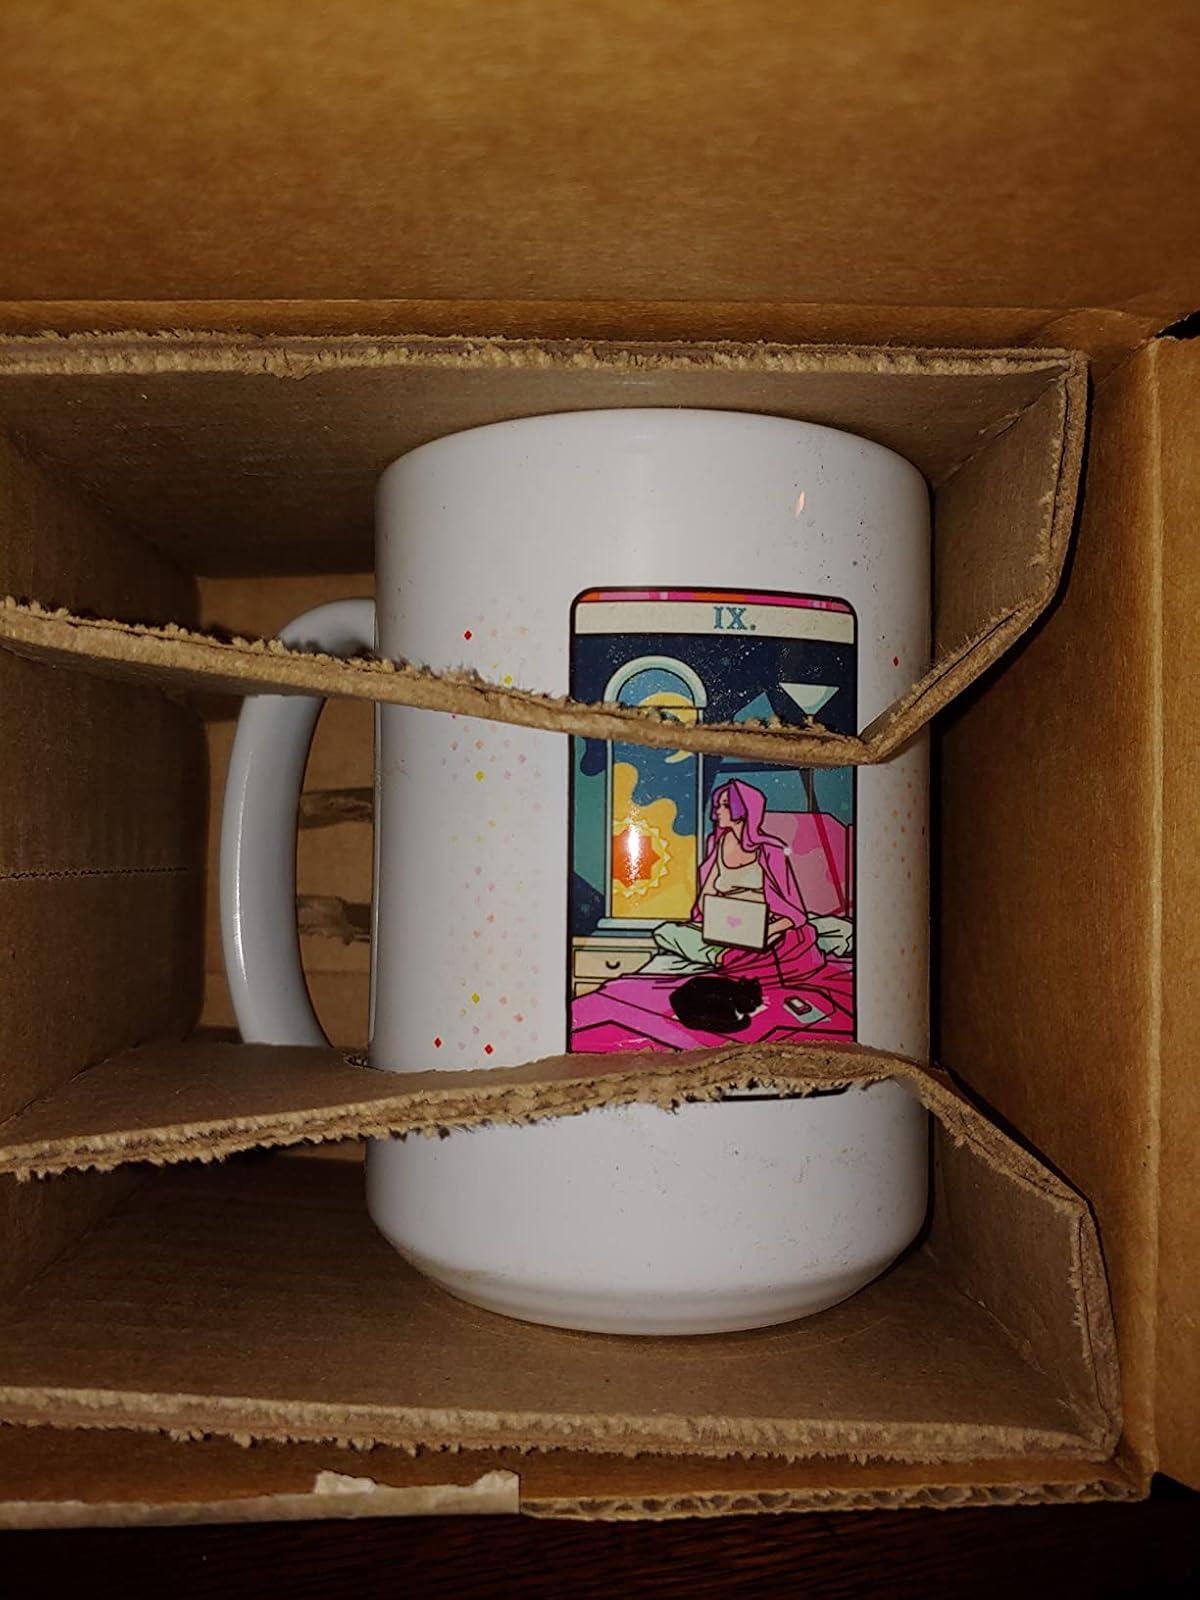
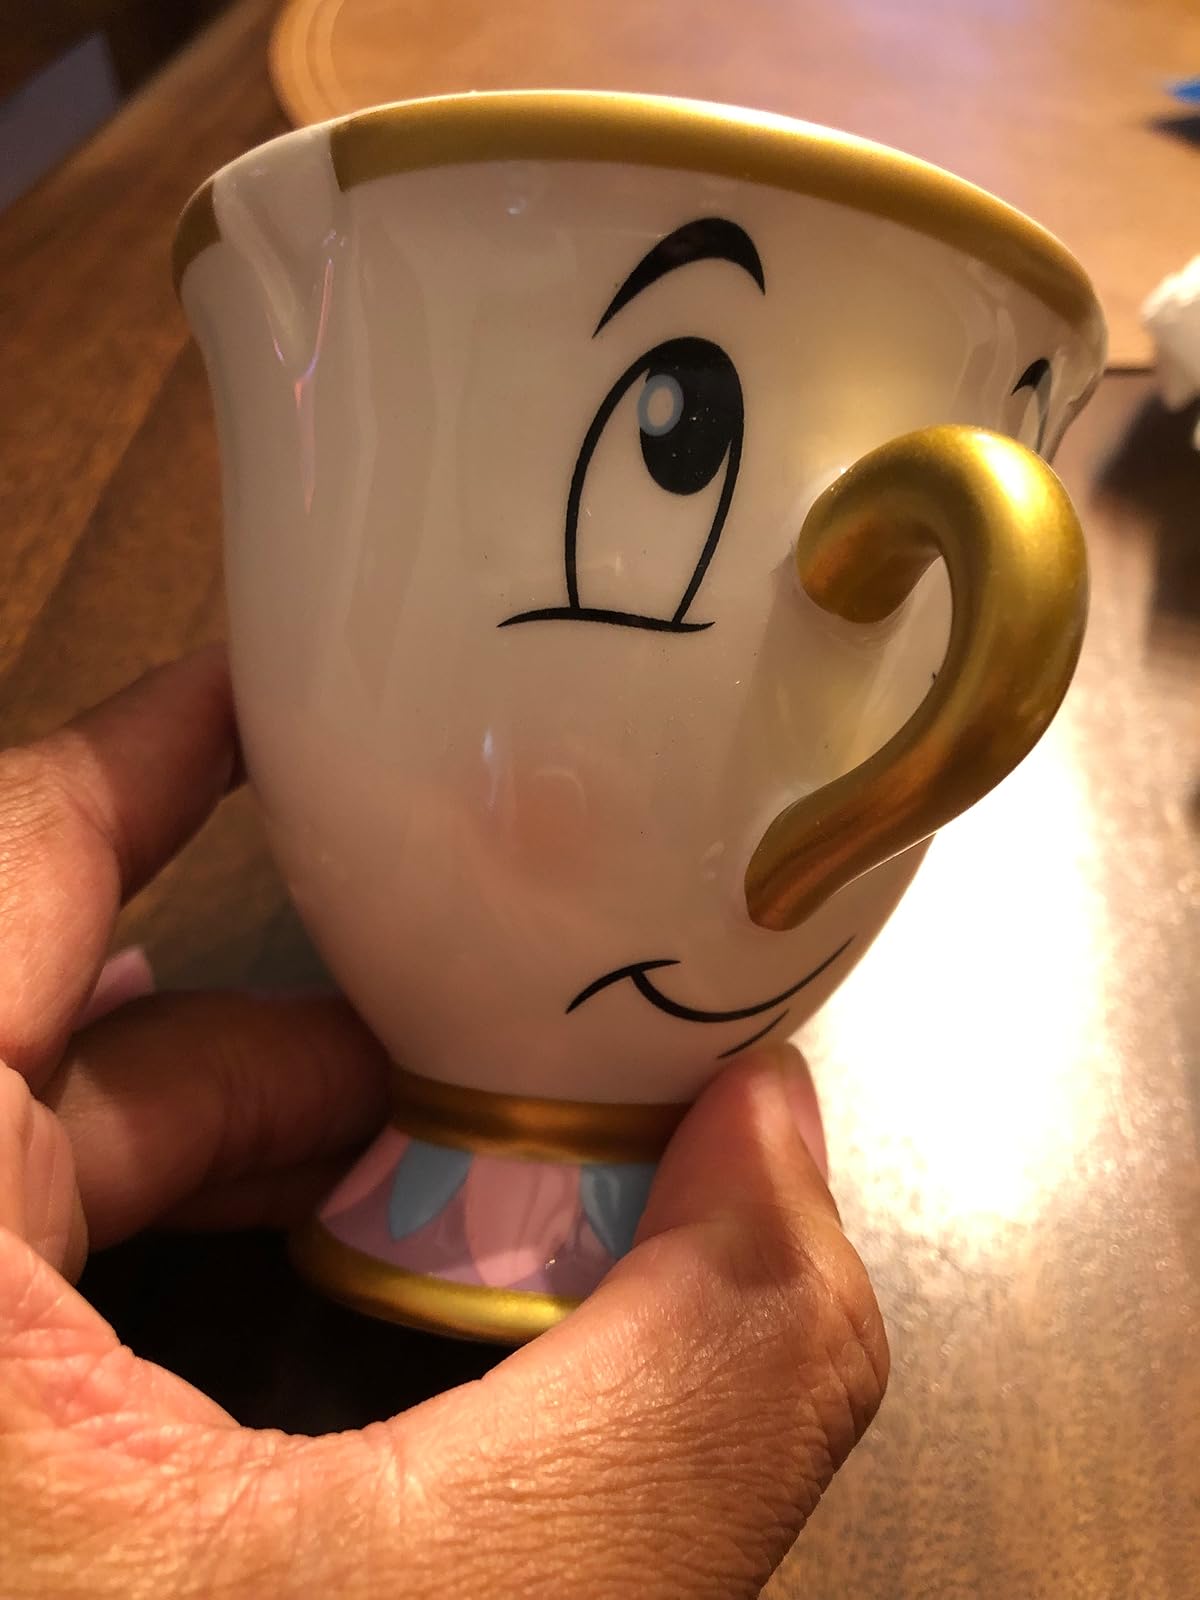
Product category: items_mug
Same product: no